List of fact-finding reports on human rights in North Korea

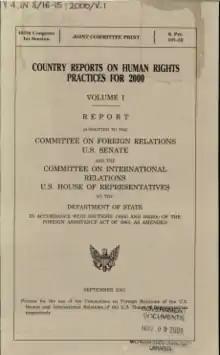
Country Reports on Human Rights Practices for 2000 report cover

North Korea published a report on its own human rights situation, as a rebuttal to the 2014 United Nations report. It has also submitted reports to the United Nations.